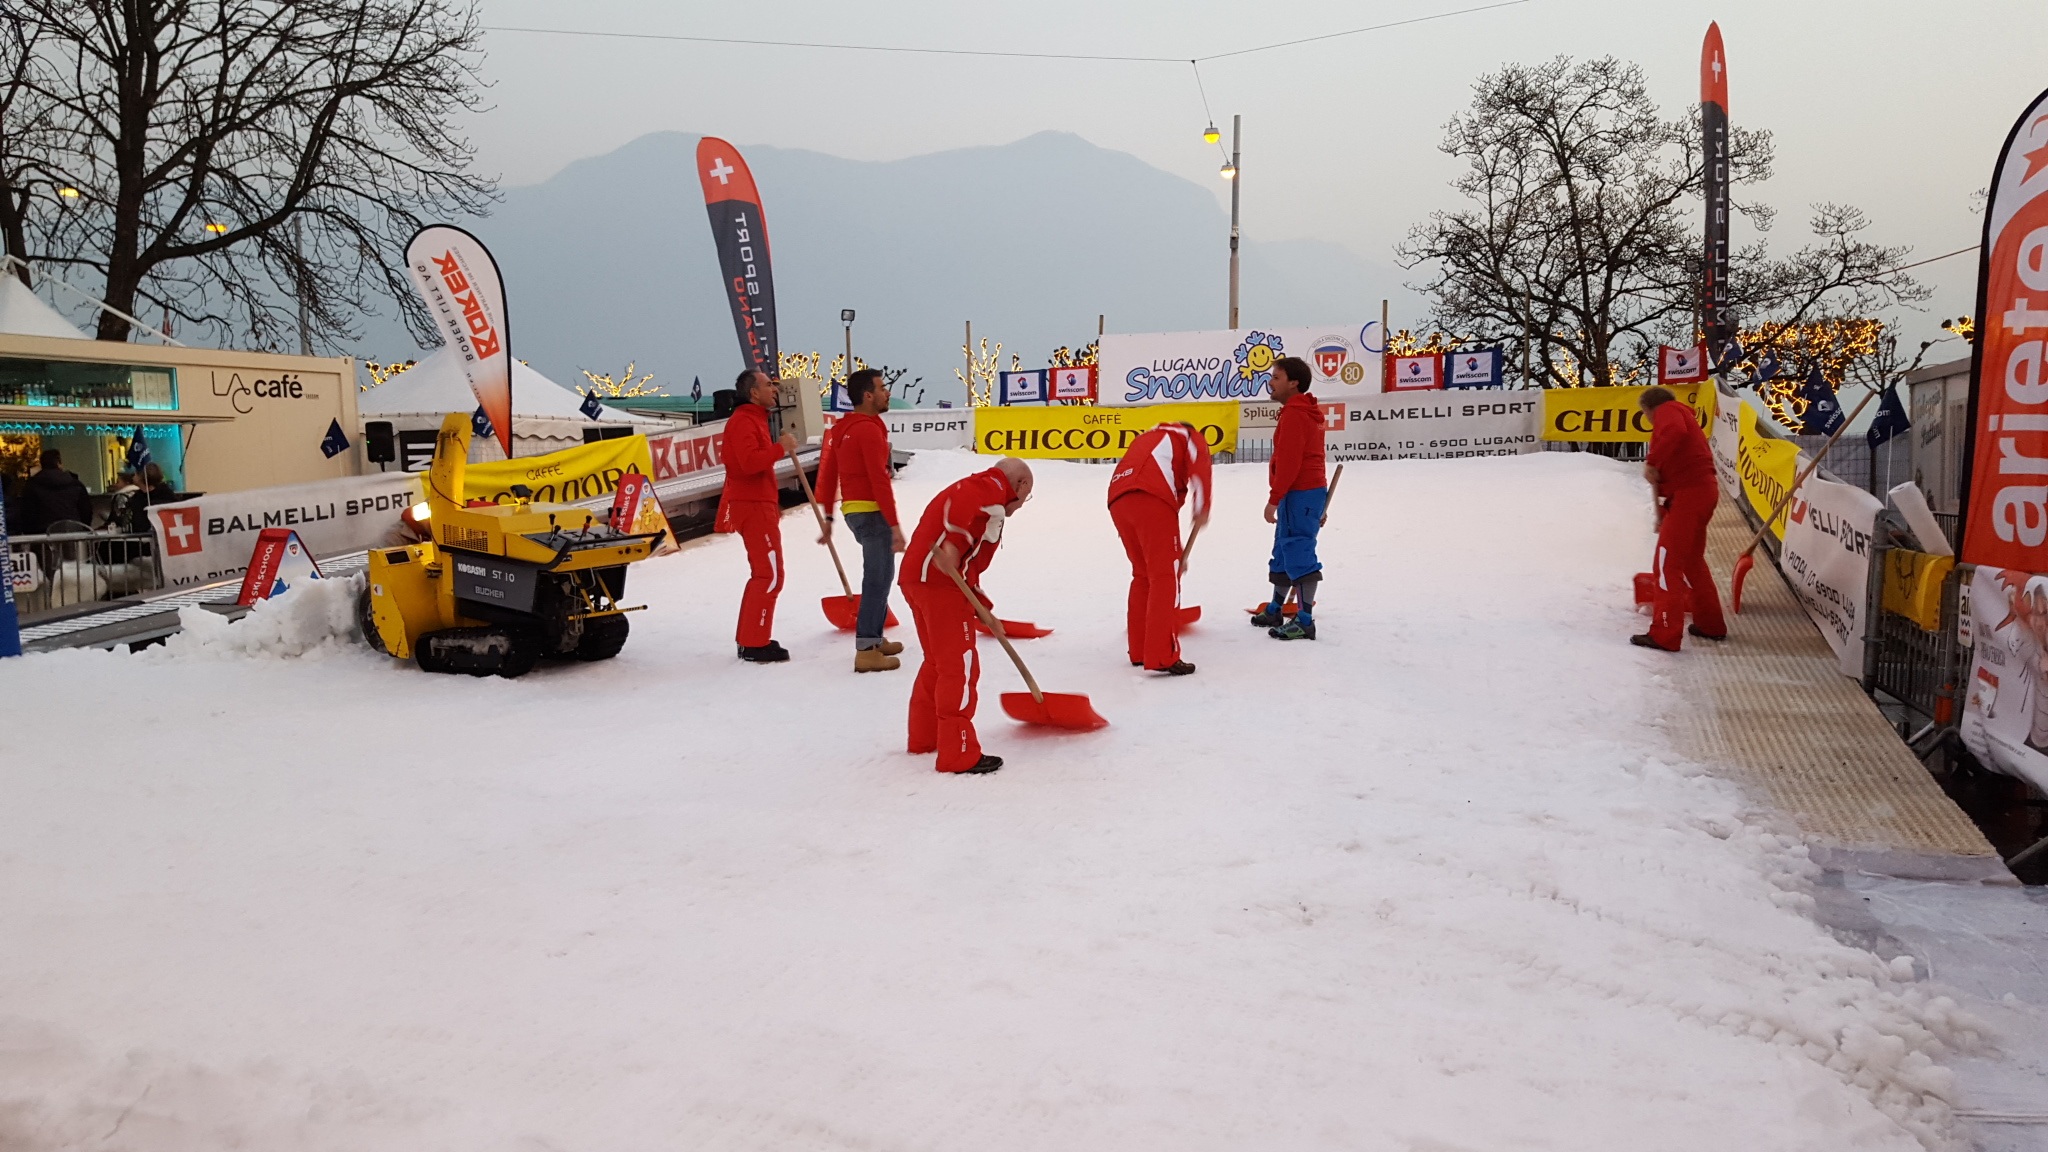
snow, winter, track, weather, season, winter sport, ski, switzerland, sci, lugano, ice rink, ski equipment